Powers of the prime minister of the United Kingdom

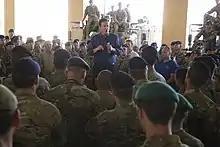
Prime Minister David Cameron visits British troops in Afghanistan.

The Head of the Armed Forces is the monarch. However, Hennessy says that "war is an intensely prime ministerial activity."